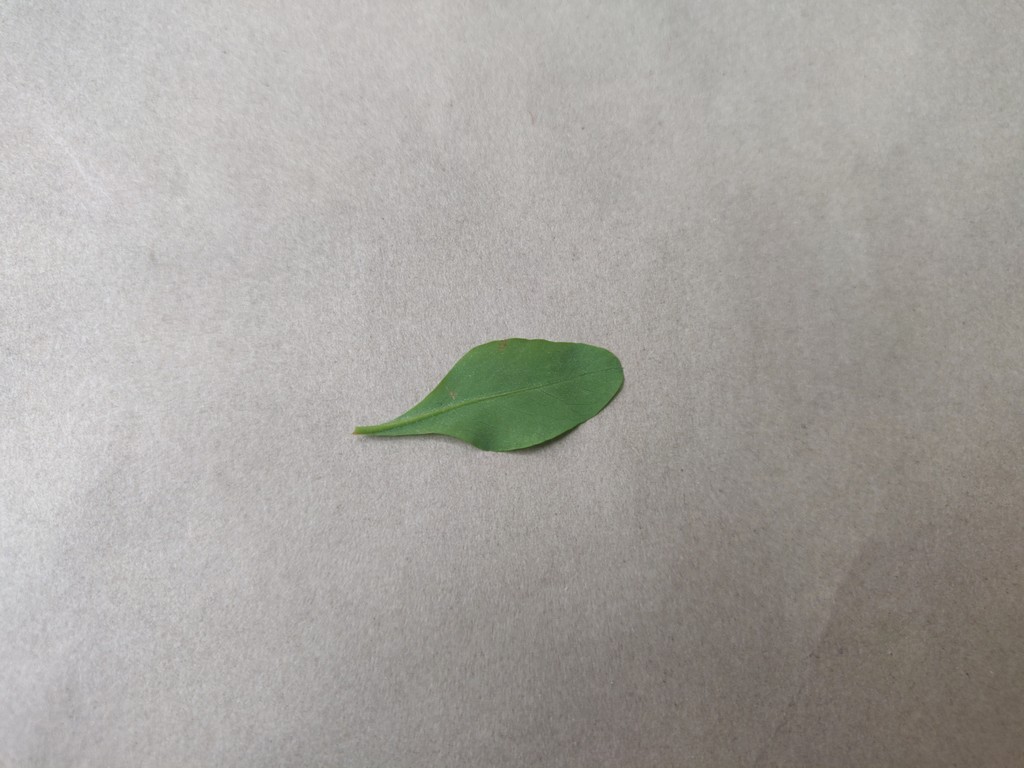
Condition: Healthy
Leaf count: single
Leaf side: back